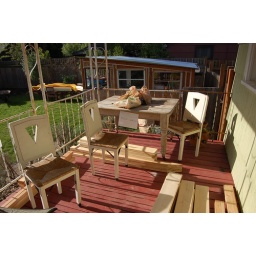
lumber for the rock wall in front of the table, with hardware on the table